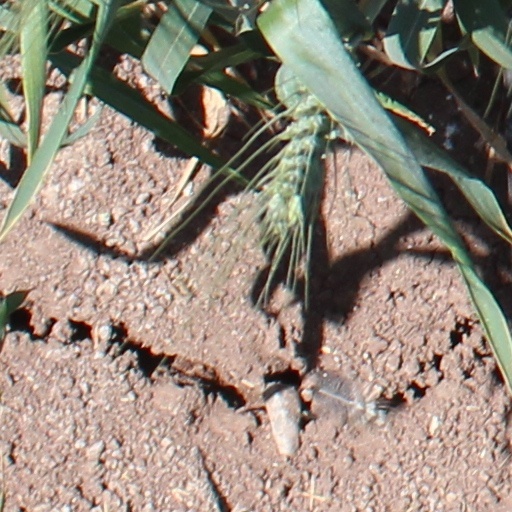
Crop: wheat